Goldy Goldstein

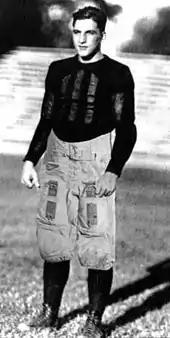
Goldstein in 1925

Goldstein enrolled in the University of Florida in Gainesville in 1922. He played at the tackle and guard positions for the Florida Gators football teams from 1923 to 1925 under coaches James Van Fleet and Harold Sebring. In his first year on the freshman team, he was a part of the team which won the southern crown for freshmen squads. Goldstein was a starter for the 16-to-6 upset victory in the rain over the Alabama Crimson Tide at Rickwood Field. He was selected as an All-Southern player each year from 1923 to 1925. He graduated with a Bachelor of Law in 1926. Goldstein was one of the first Jews to ever play for the Florida Gators.